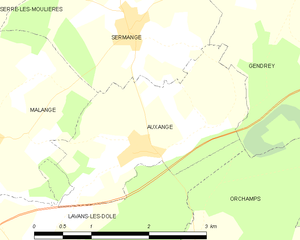
Auxange est une commune française située dans le département du Jura, en région Bourgogne-Franche-Comté.